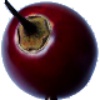
Label: tamarillo